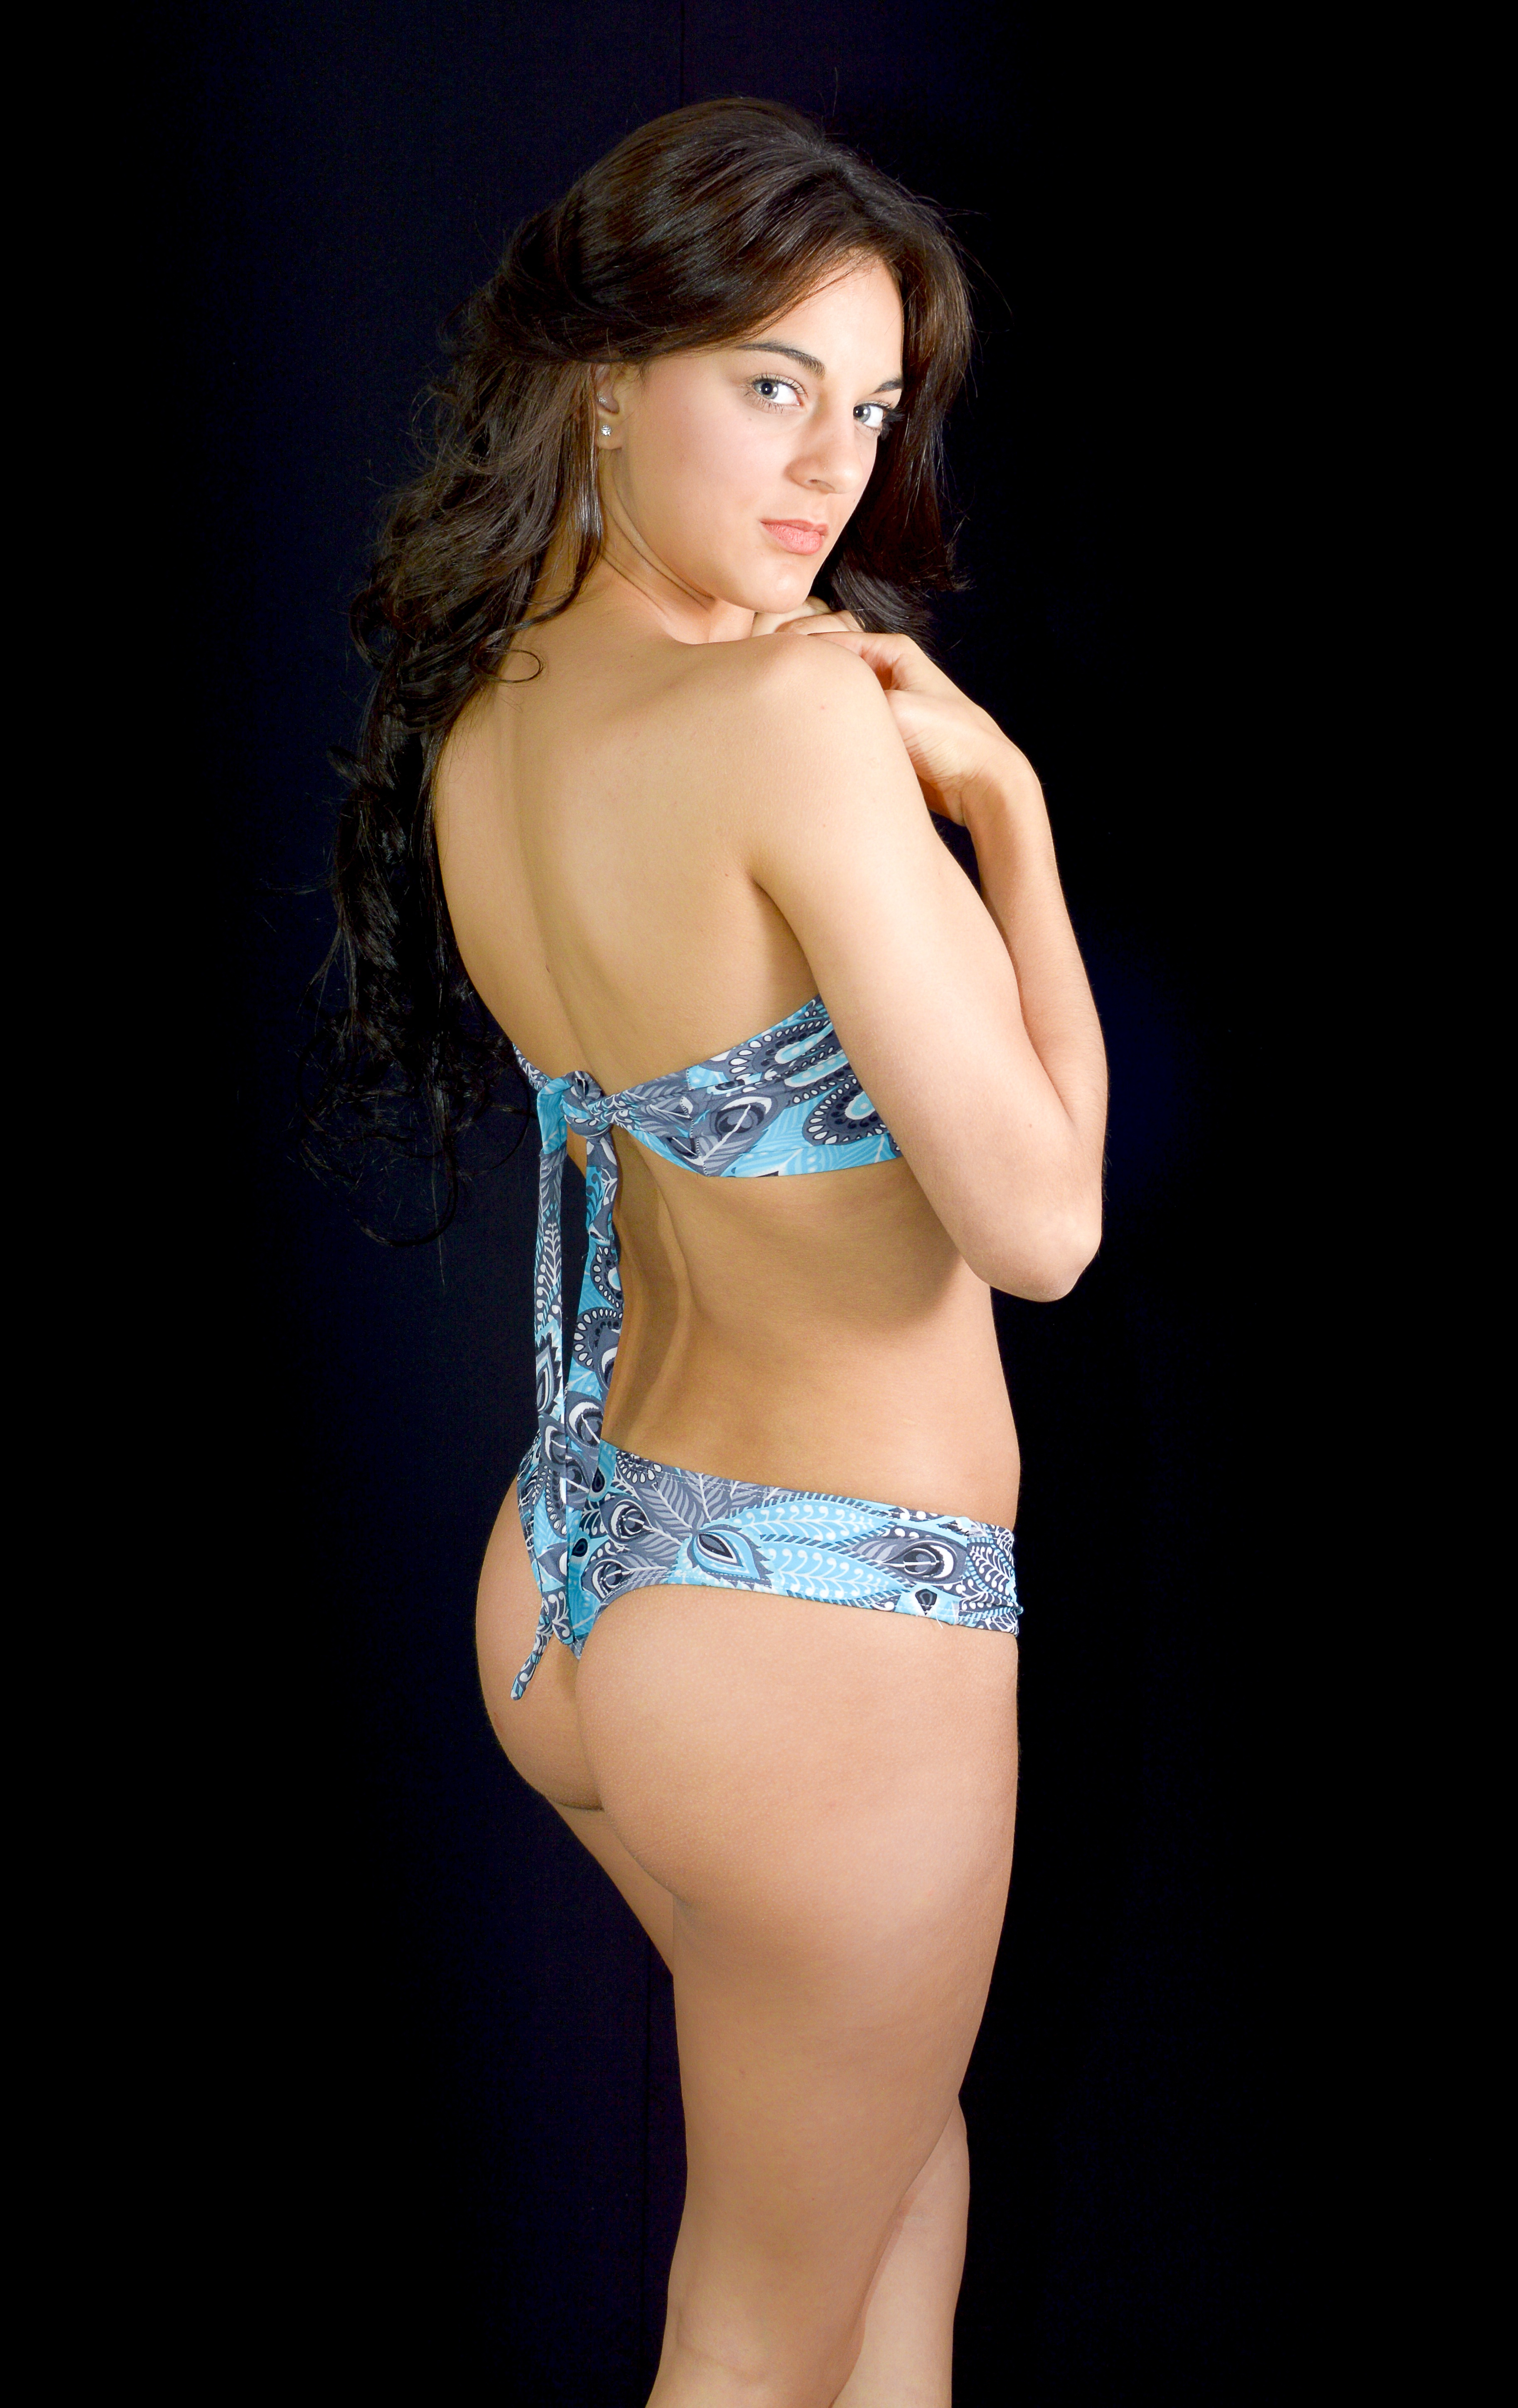
photography, trunk, summer, leg, model, studio, clothing, muscle, bikini, swimwear, long hair, human body, lingerie, black hair, women, thigh, beauty, sexy, rear, sensual, abdomen, photo shoot, undergarment, supermodel, active undergarment